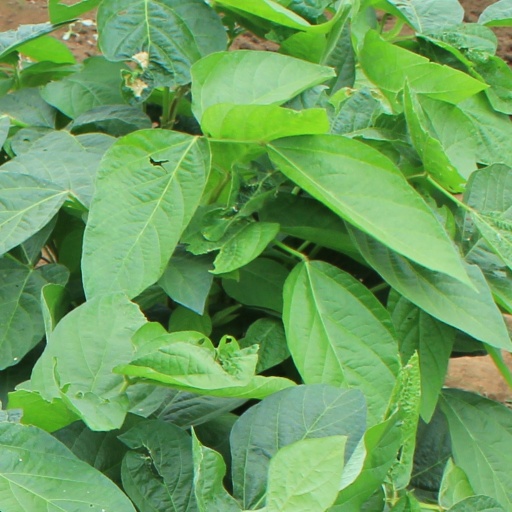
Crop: soybean